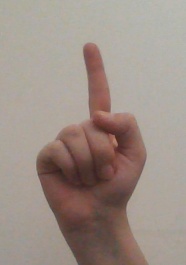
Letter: bb